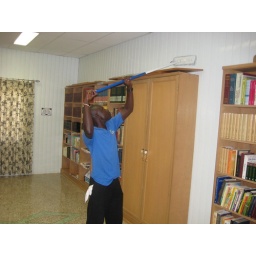
060708 026 Eman cleaning walls in library